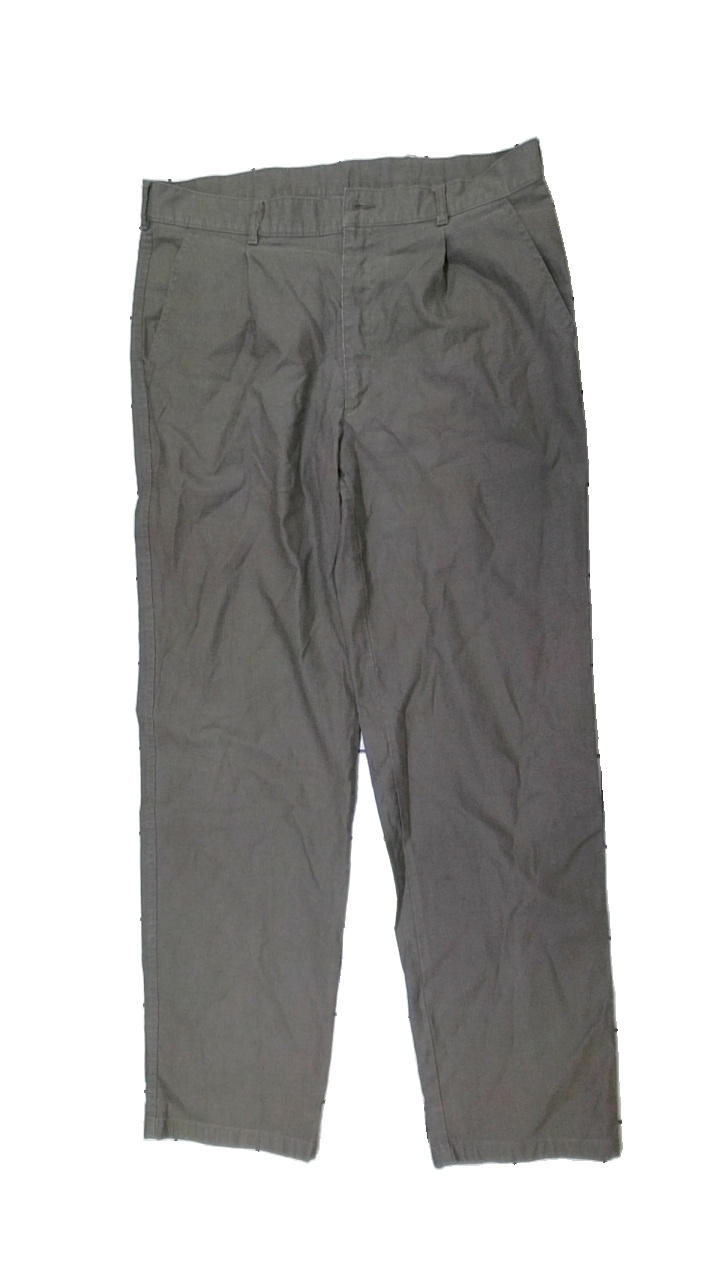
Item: Trousers (Men)
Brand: Mcgordon (dressmann)
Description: bruna byxor med hål i skrevet
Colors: Brown
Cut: Regular
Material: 100% cotton
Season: All
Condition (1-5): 2
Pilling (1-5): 5
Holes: Major
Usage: Export
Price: <50